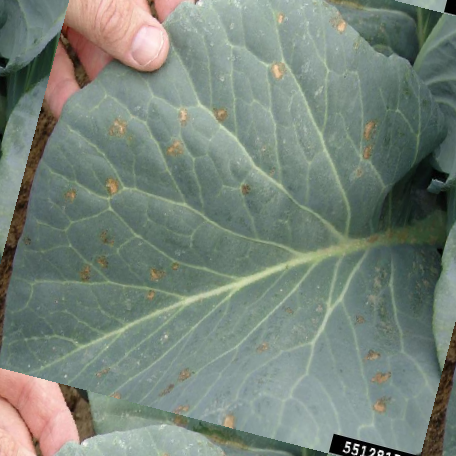
Label: Downy Mildew